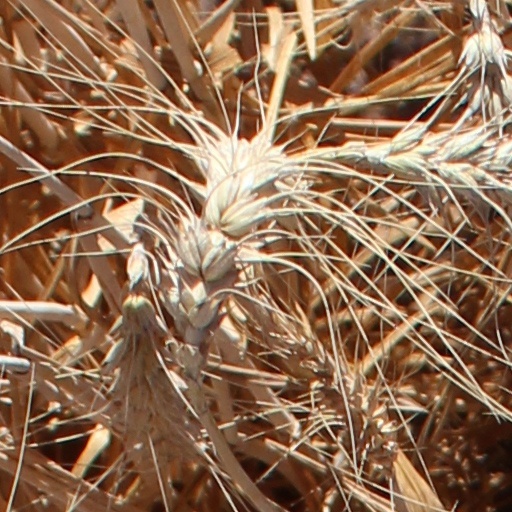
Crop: wheat